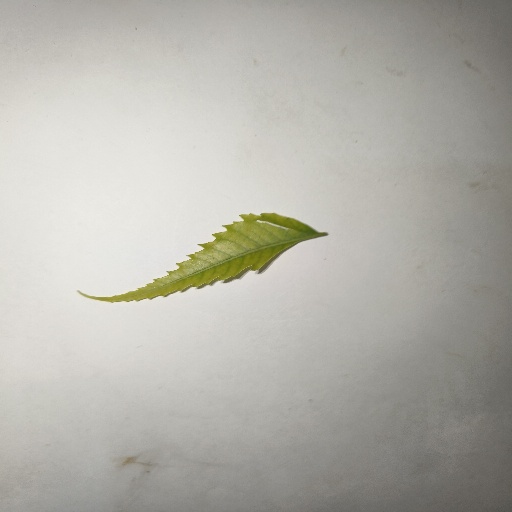
Species: Neem
Leaf condition: Yellow Leaf